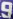
Number: 9